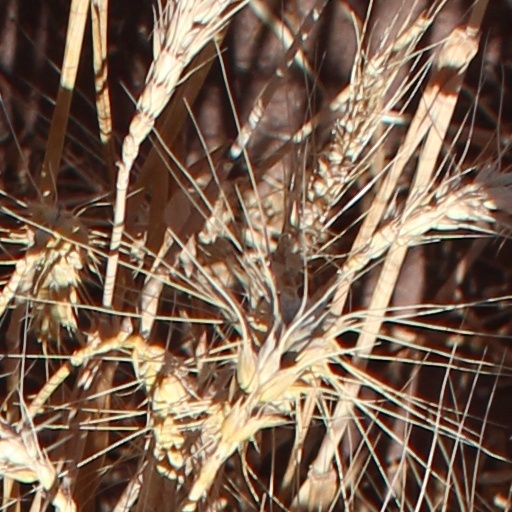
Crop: wheat